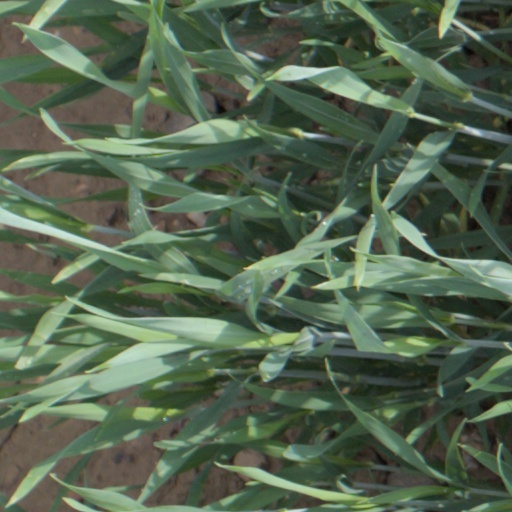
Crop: wheat